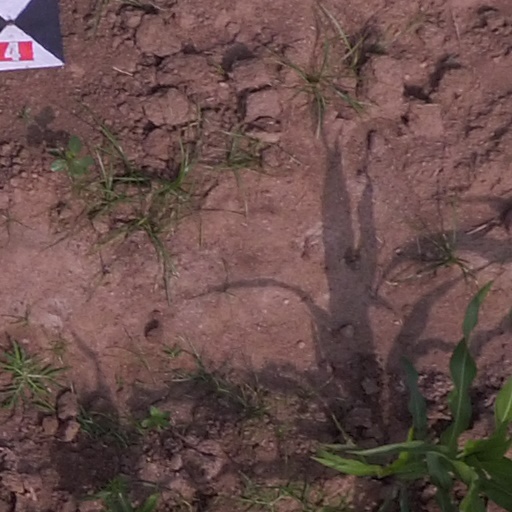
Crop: maize; corn